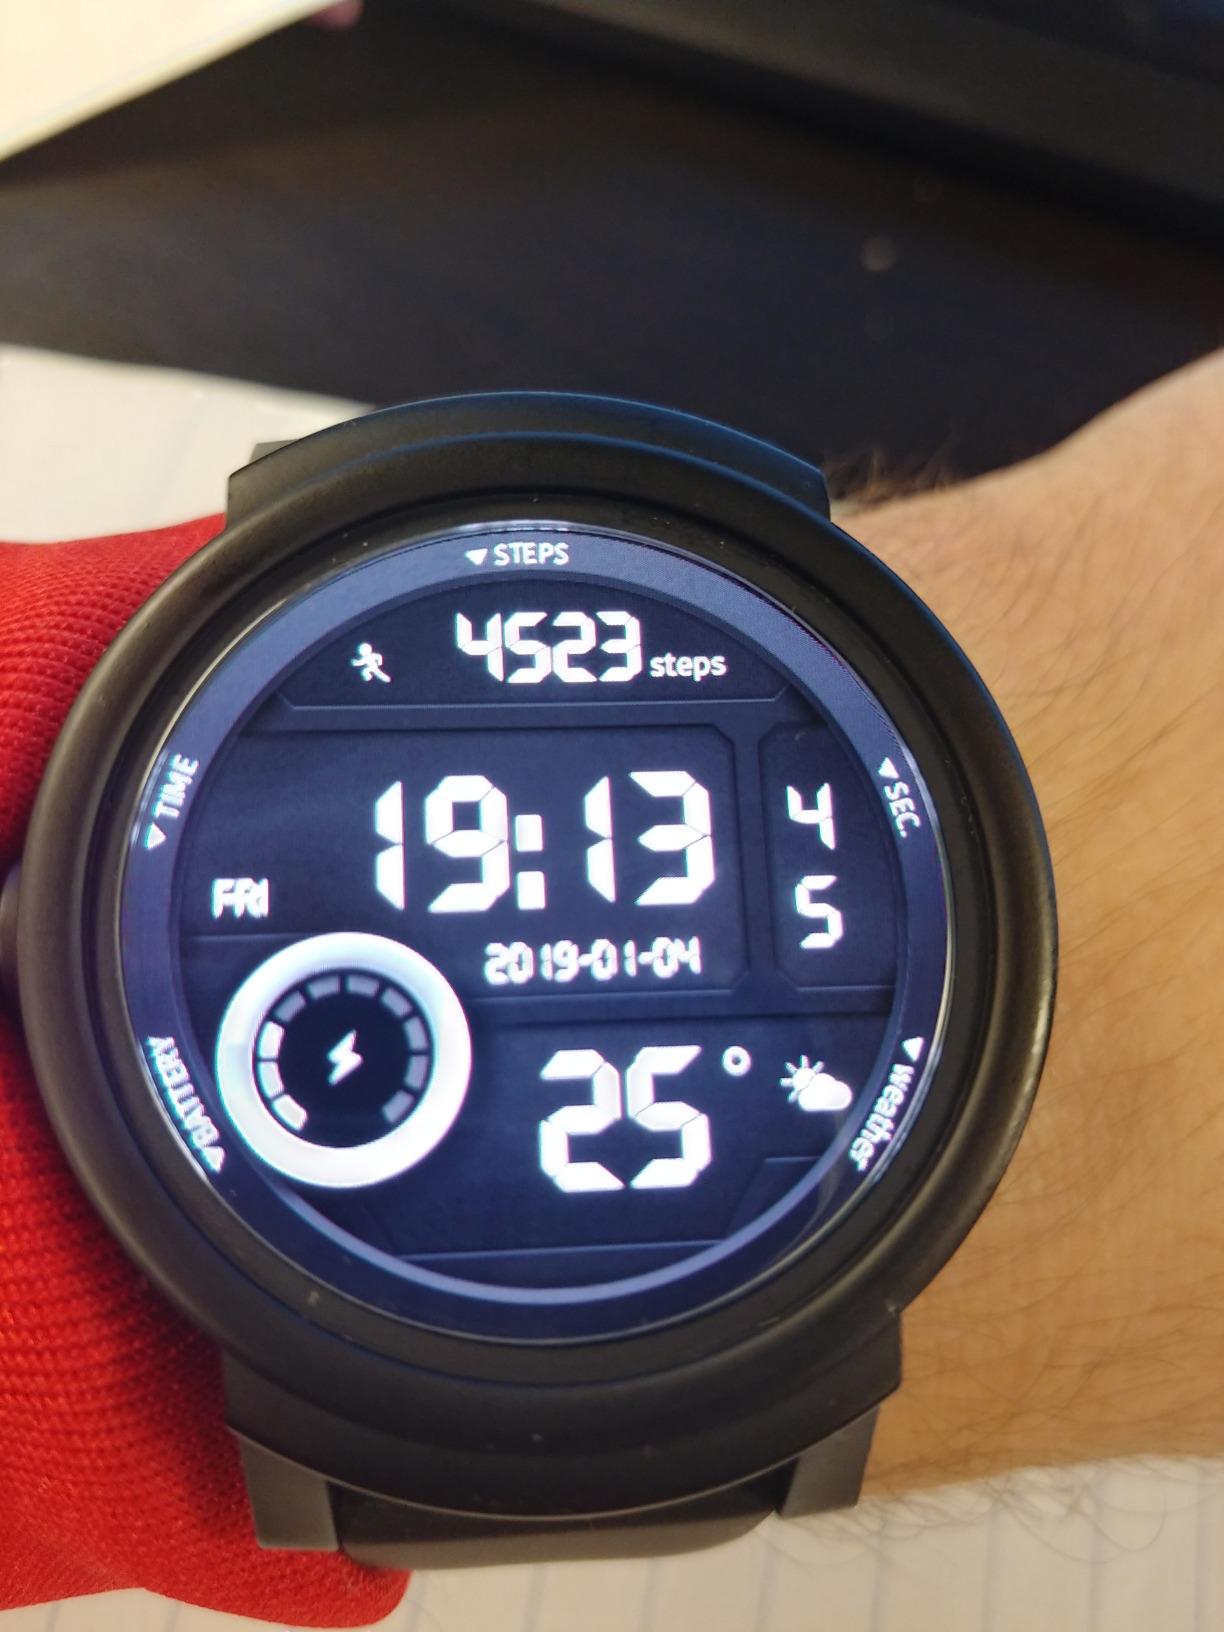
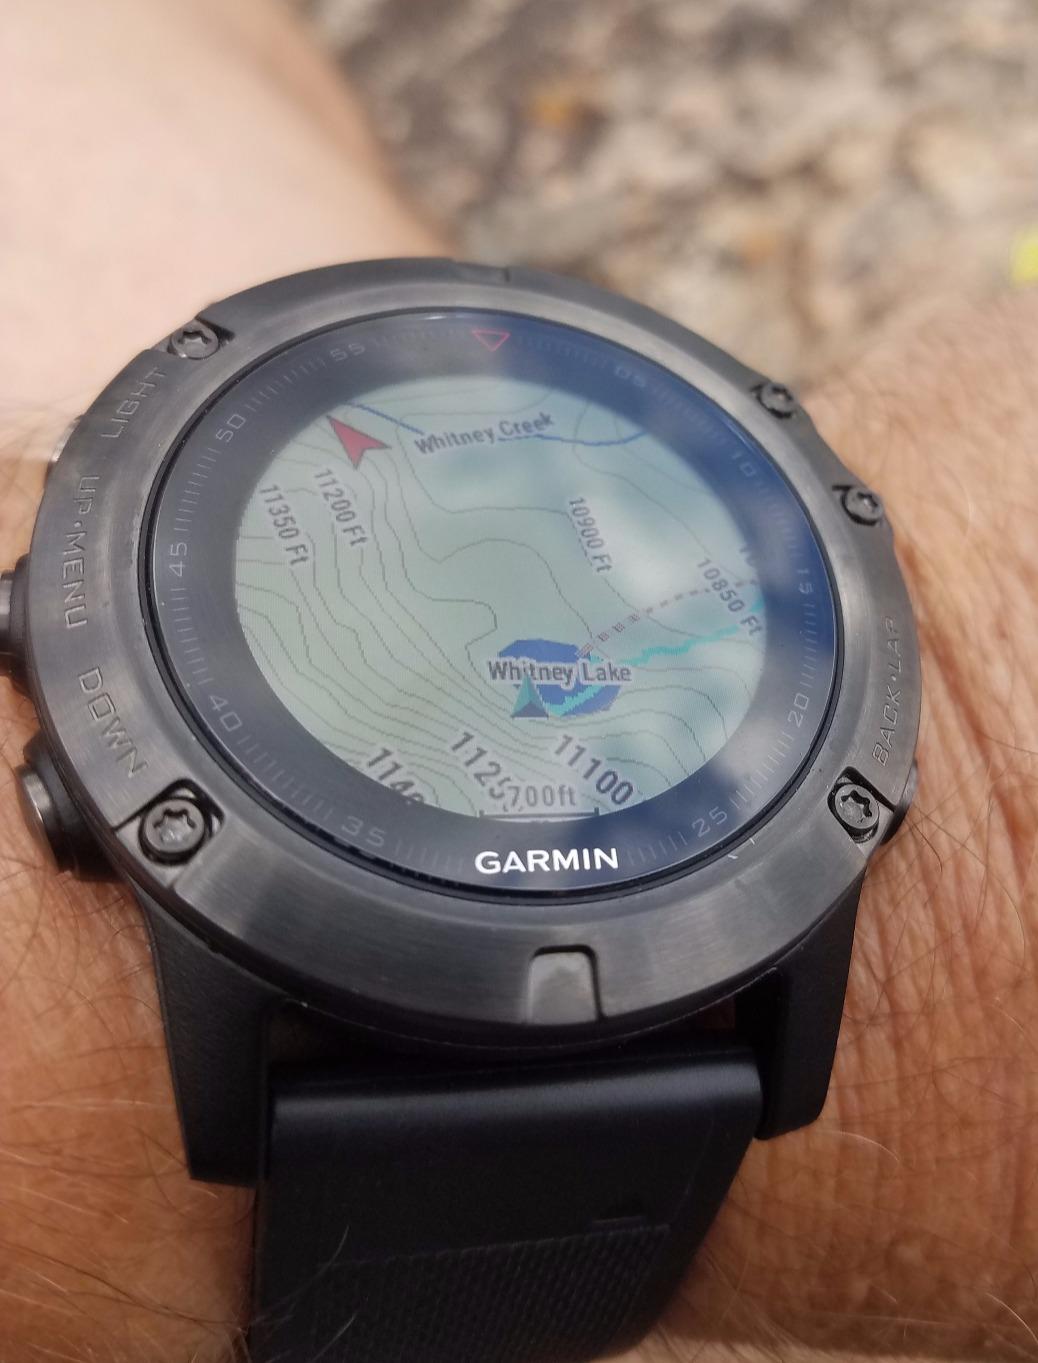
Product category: smartwatch
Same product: no